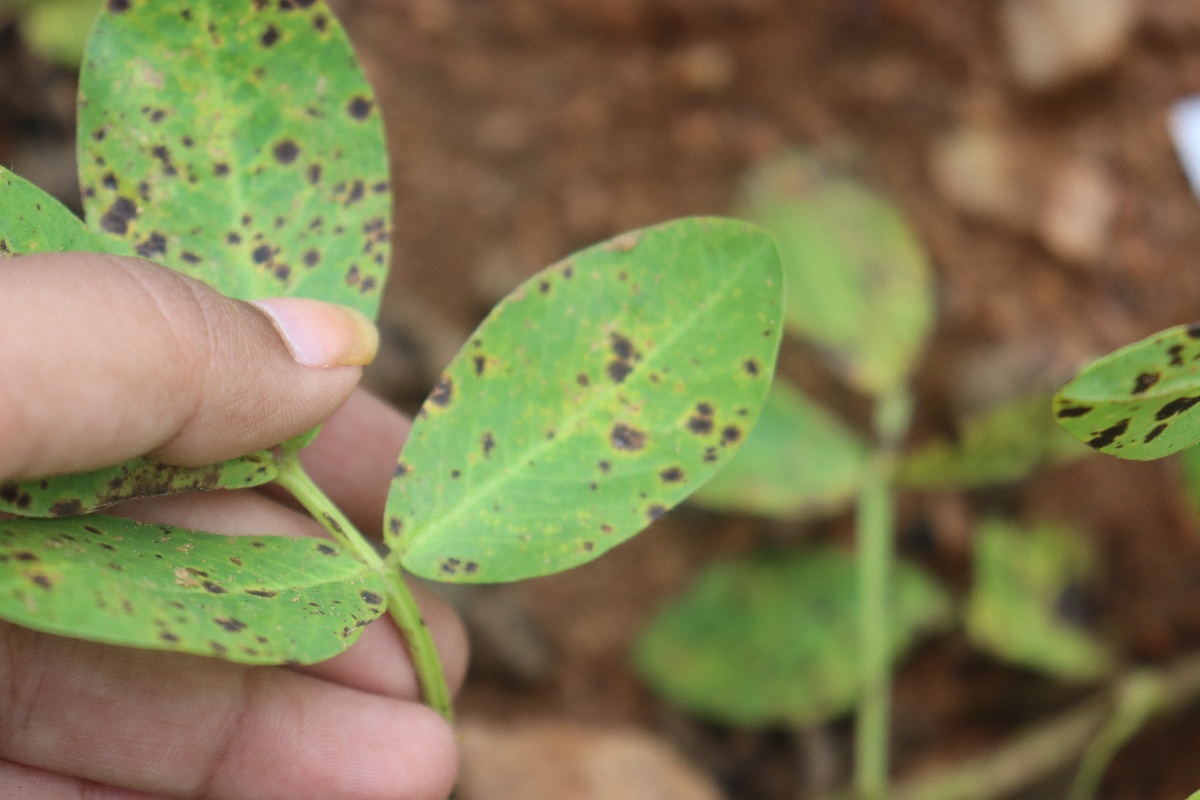
Label: late leaf spot